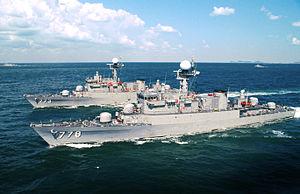
La classe Pohang est une classe de corvettes à usage général exploitées par la marine de la République de Corée. Celle-ci a joué un rôle de défense côtière à la fin de la guerre froide et après. Au total, 24 navires de la classe Pohang ont été construits en Corée du Sud. 12 navires restent en service dans le ROKN à partir de 2020.